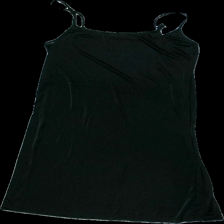
View: front
Type: Dress
Category: Ladies
Brand: Missing
Colors: Black
Material: 100% polyester
Cut: Regular
Season: All
Holes: Major
Damage: hål
Damage location: top right
Damage 2 location: bottom right
Damage 3 location: bottom center
Price range: <50
Recommended usage: Export
Description: svart klänning, hål armhåla